Peter Greenberg

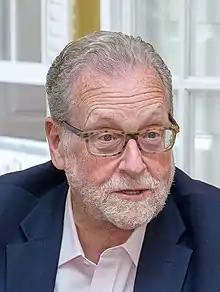
Greenberg in 2021

Peter S. Greenberg (born January 20, 1950) is an American journalist. He is the CBS News Travel Editor, reporting regularly on "The Early Show", its replacement "CBS This Morning", and the "CBS Evening News". He may be best known as the Travel Editor for NBC's "Today", CNBC and MSNBC from 1995 until 2009. Previous to NBC, Peter was Travel correspondent for ABC's Good Morning America from 1988 to 1995. Greenberg is an Emmy Award-winning journalist and television producer in his own right.